Ukrainians in Russia

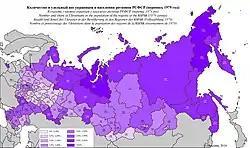
Number and share of Ukrainians in the population of the regions of the RSFSR (1979 census)

The first Russian Empire Census, conducted in 1897, gave statistics regarding language use in the Russian Empire according to the administrative borders. Extensive use of Little Russian (and in some cases dominance) was noted in the nine south-western Governorates and the Kuban Oblast. When the future borders of the Ukrainian state were marked, the results of the census were taken into consideration. As a result, the ethnographic borders of Ukraine in the 20th century were twice as large as the Cossack Hetmanate that had been incorporated into the Russian Empire in the 18th century.